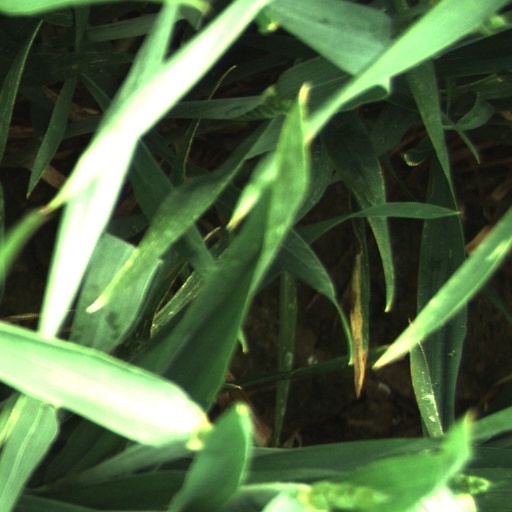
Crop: wheat